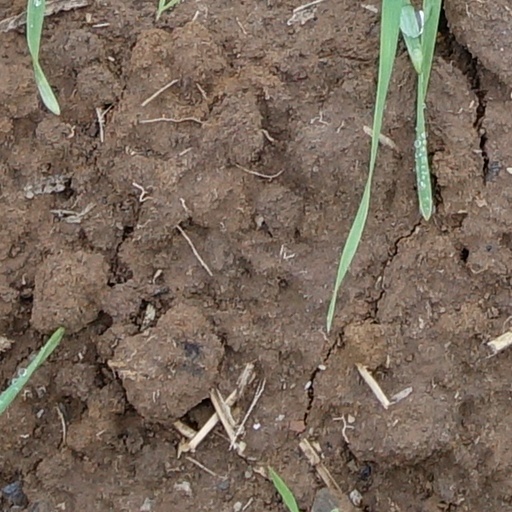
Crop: wheat